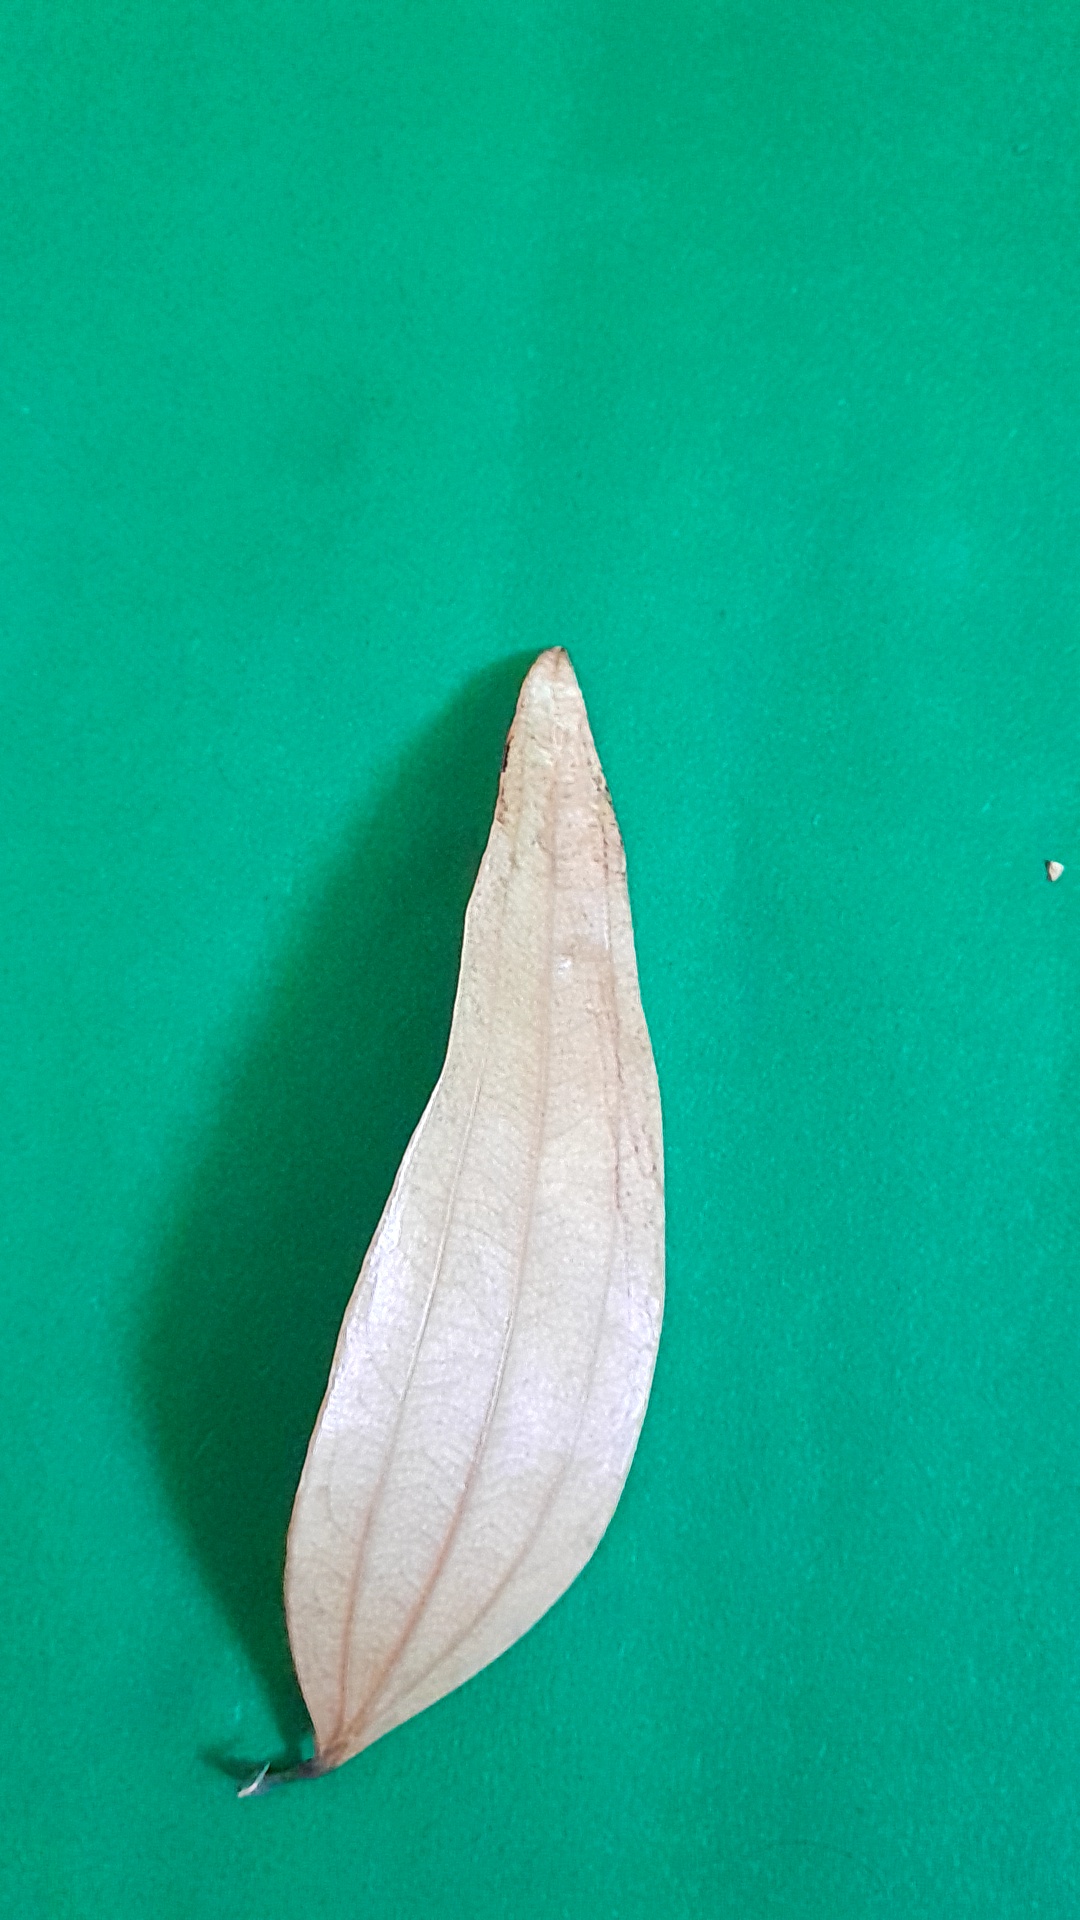
Label: Dry Leaf